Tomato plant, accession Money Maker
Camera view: tilt-top (135 deg); turntable rotation: 300 degrees
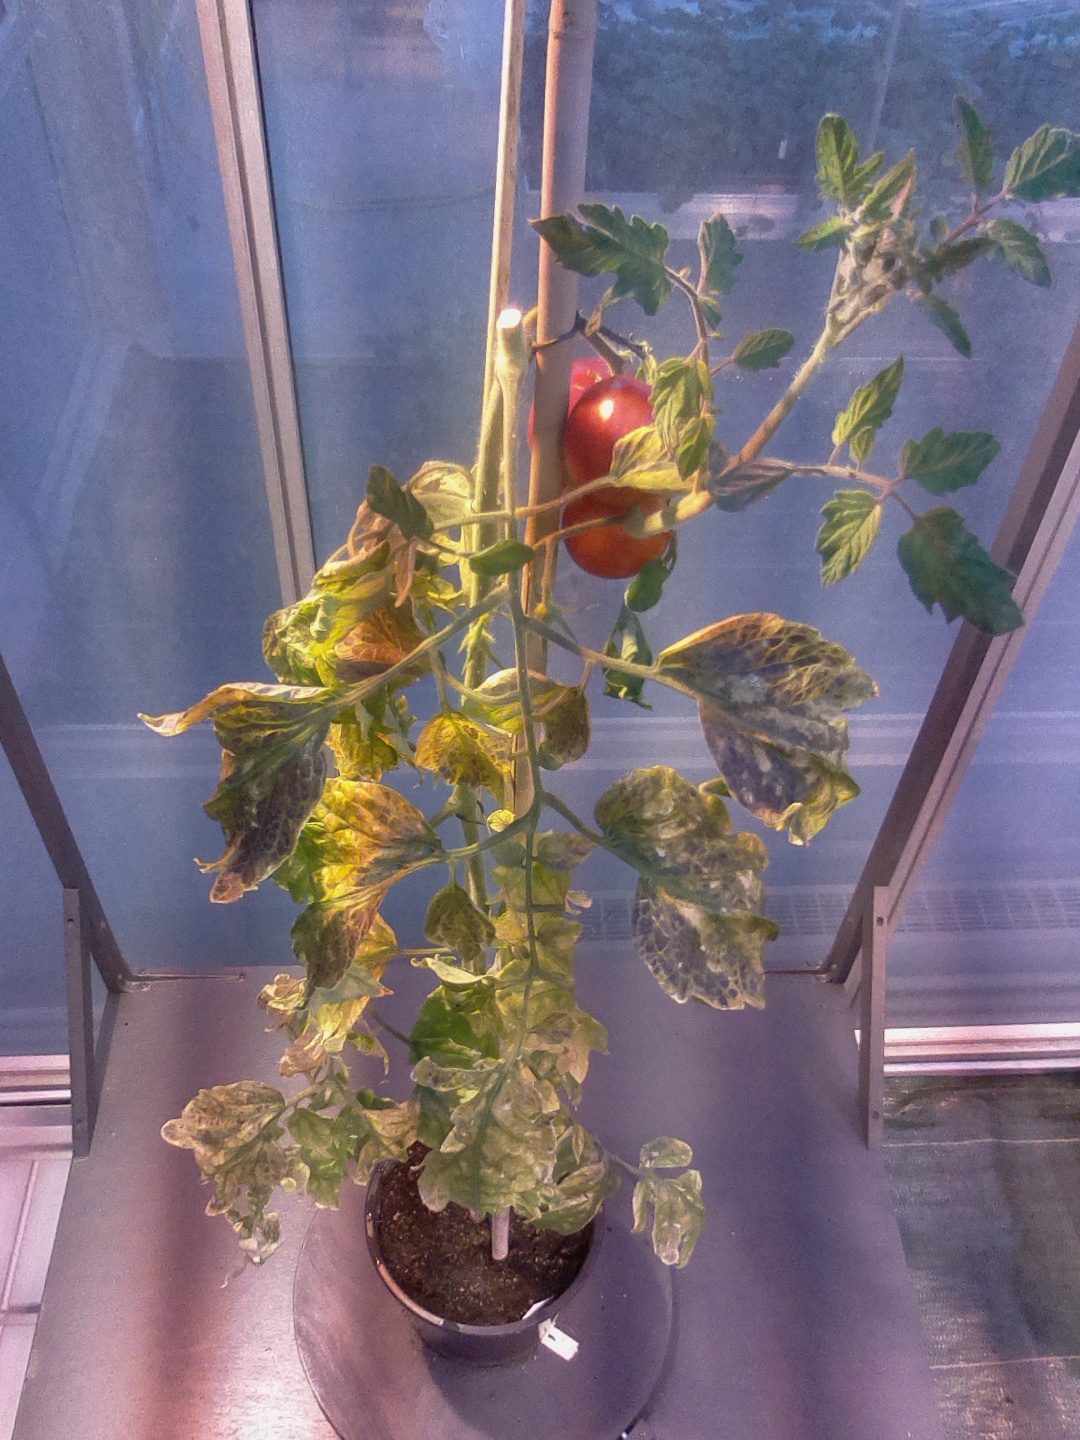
BBCH growth stage 89: 90%-100% of fruits show typical fully ripe color